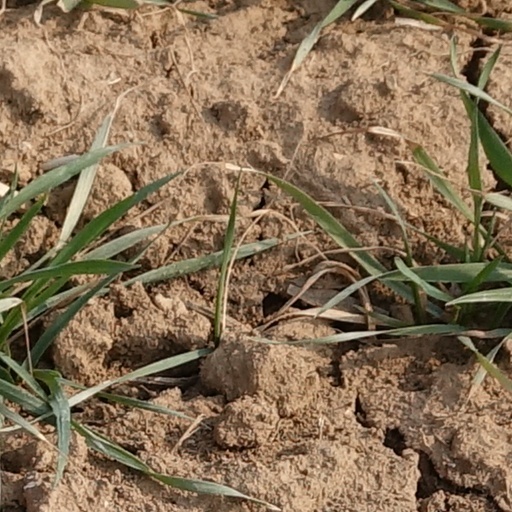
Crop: wheat